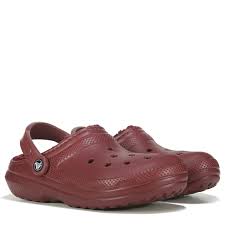
Label: Clog